Pat Battle

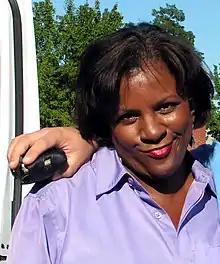
Battle in 2005

Pat Battle (born December 9, 1959) is an American journalist. Since 1996, she has been at WNBC-TV.